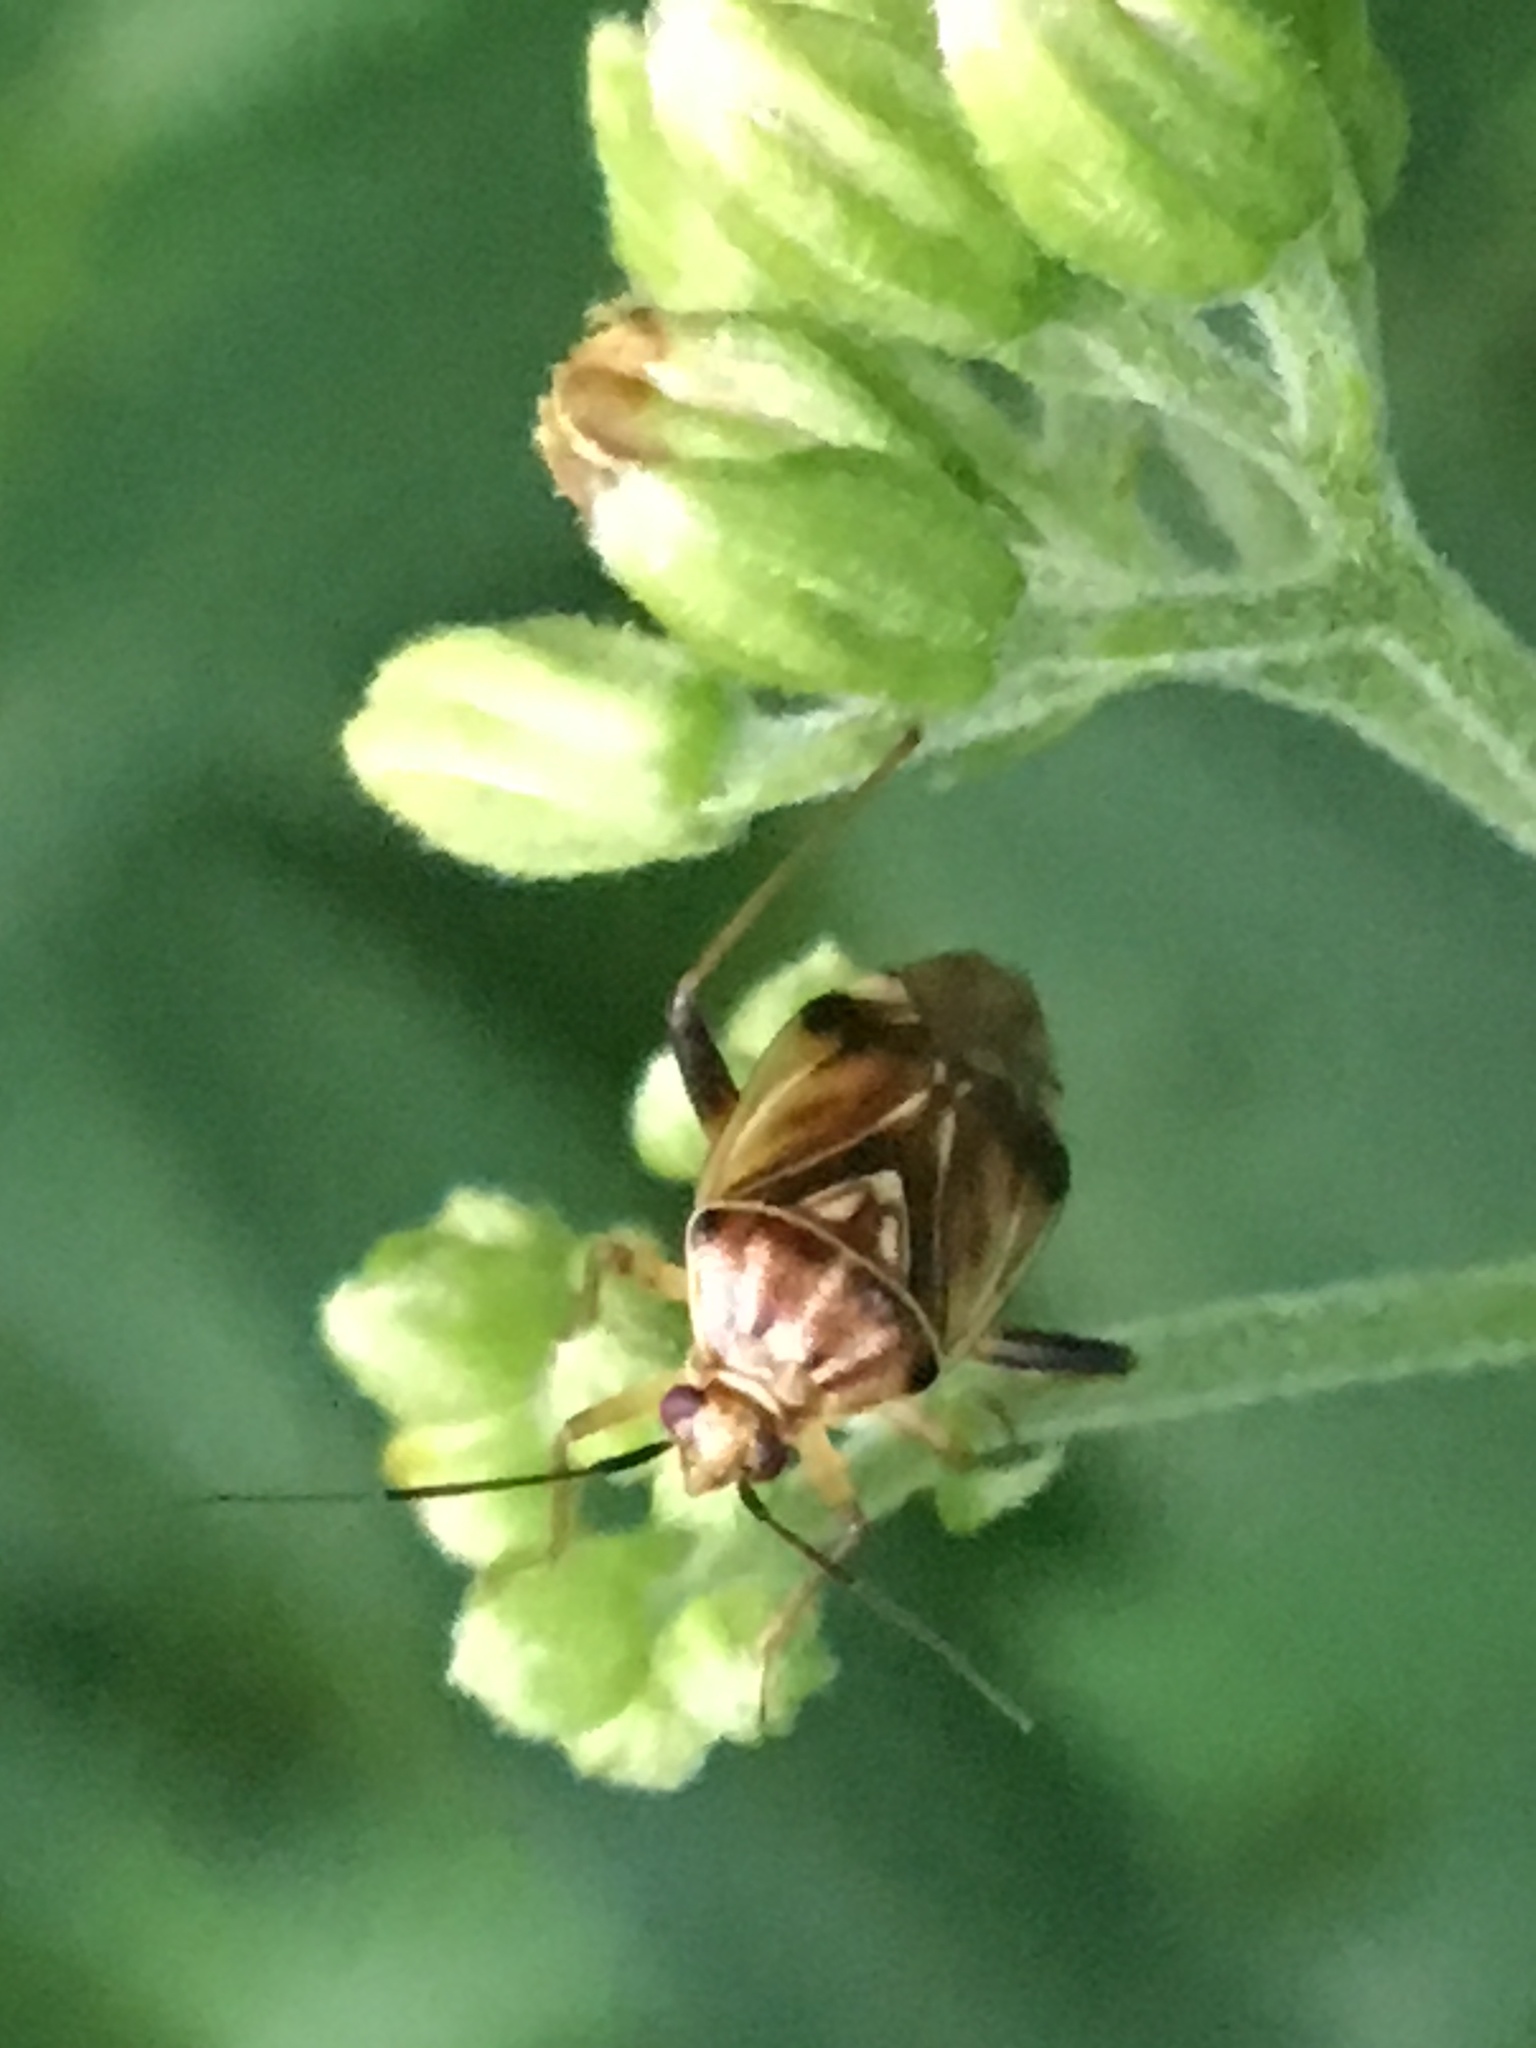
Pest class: lygus_bug